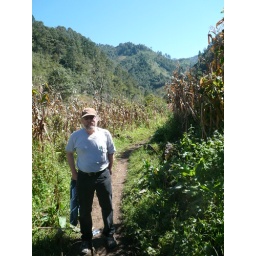
Mario standing in a field of corn, Nebaj, Guatemala